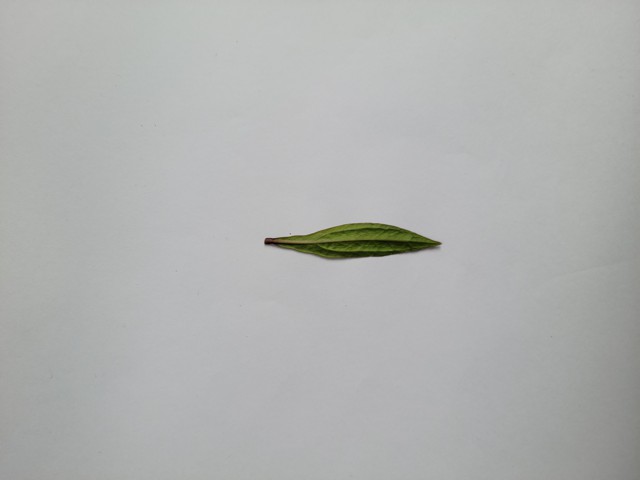
Plant: ayapan